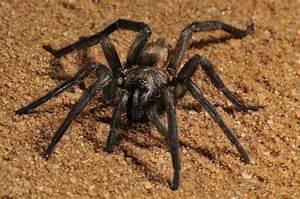
spider